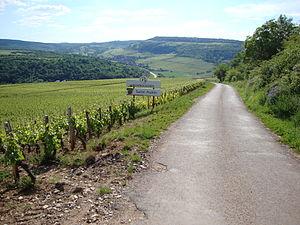
Saint-Aubin est une commune française située dans le département de la Côte-d'Or en région Bourgogne-Franche-Comté.
Le saint-aubin est un vin français d'appellation d'origine contrôlée (AOC) et d'appellation d'origine protégée, produit sur une partie de la commune de Saint-Aubin, dans le département de la Côte-d'Or.